Hurricane Betsy

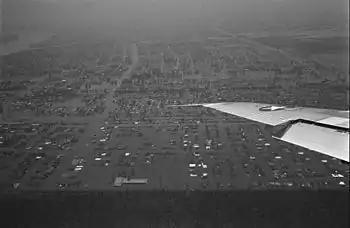
Aerial view of flooding in New Orleans

Much of the damage inflicted in the state was caused by an unusually strong storm surge, which inundated the coastal and low-lying areas of Florida. Although the strongest storm surge was positioned north of the eye, away from the more densely populated regions of Greater Miami, an abnormally high storm tide still prevailed and caused extensive damage along the southern coast of the peninsula. Northerly winds well in advance of Betsy's landfall forced water from Florida Bay onto the Florida Keys, and the resulting damage was then further exacerbated when southerly winds during and after the hurricane's approach forced water from the Atlantic onto the isolated Keys. Storm surge was further exacerbated by (this writer remembers) high tide (cannot substantiate) and near full moon at the peak of the storm in the Miami area. This resident living one block north of the Miami city line remembers the waters of Biscayne Bay came within mm of entering his family's home on NE 88th Street perhaps 300 meters from the bay. Though storm surge was estimated to have peaked along the coast of North Key Largo at , a measurement of in Tavernier was the highest measured total. However, a high water mark of on a highway west of Sugarloaf Key indicated that such estimations in North Key Largo were valid. The strong storm surge caused severe beach erosion, mostly to areas south of Clearwater on the state's western coast while Betsy was traversing the Gulf of Mexico. In Fort Pierce, the waves washed away up to of beach.